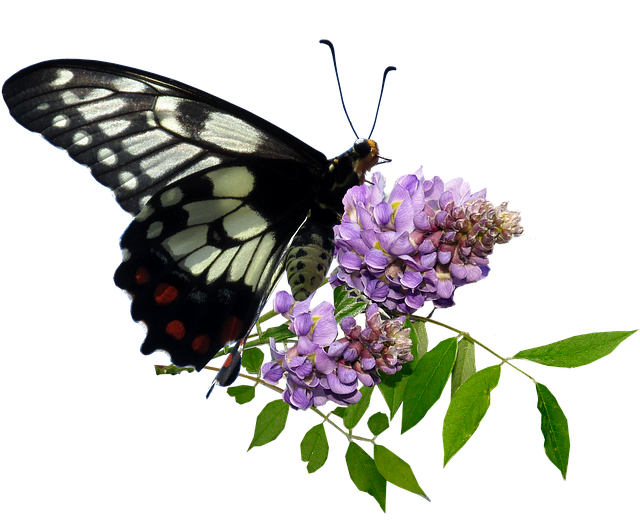
butterfly